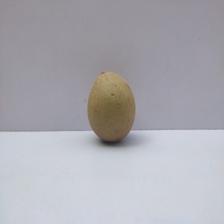
Size: Large